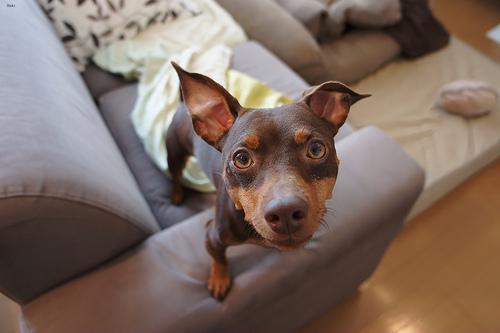
Breed: miniature pinscher